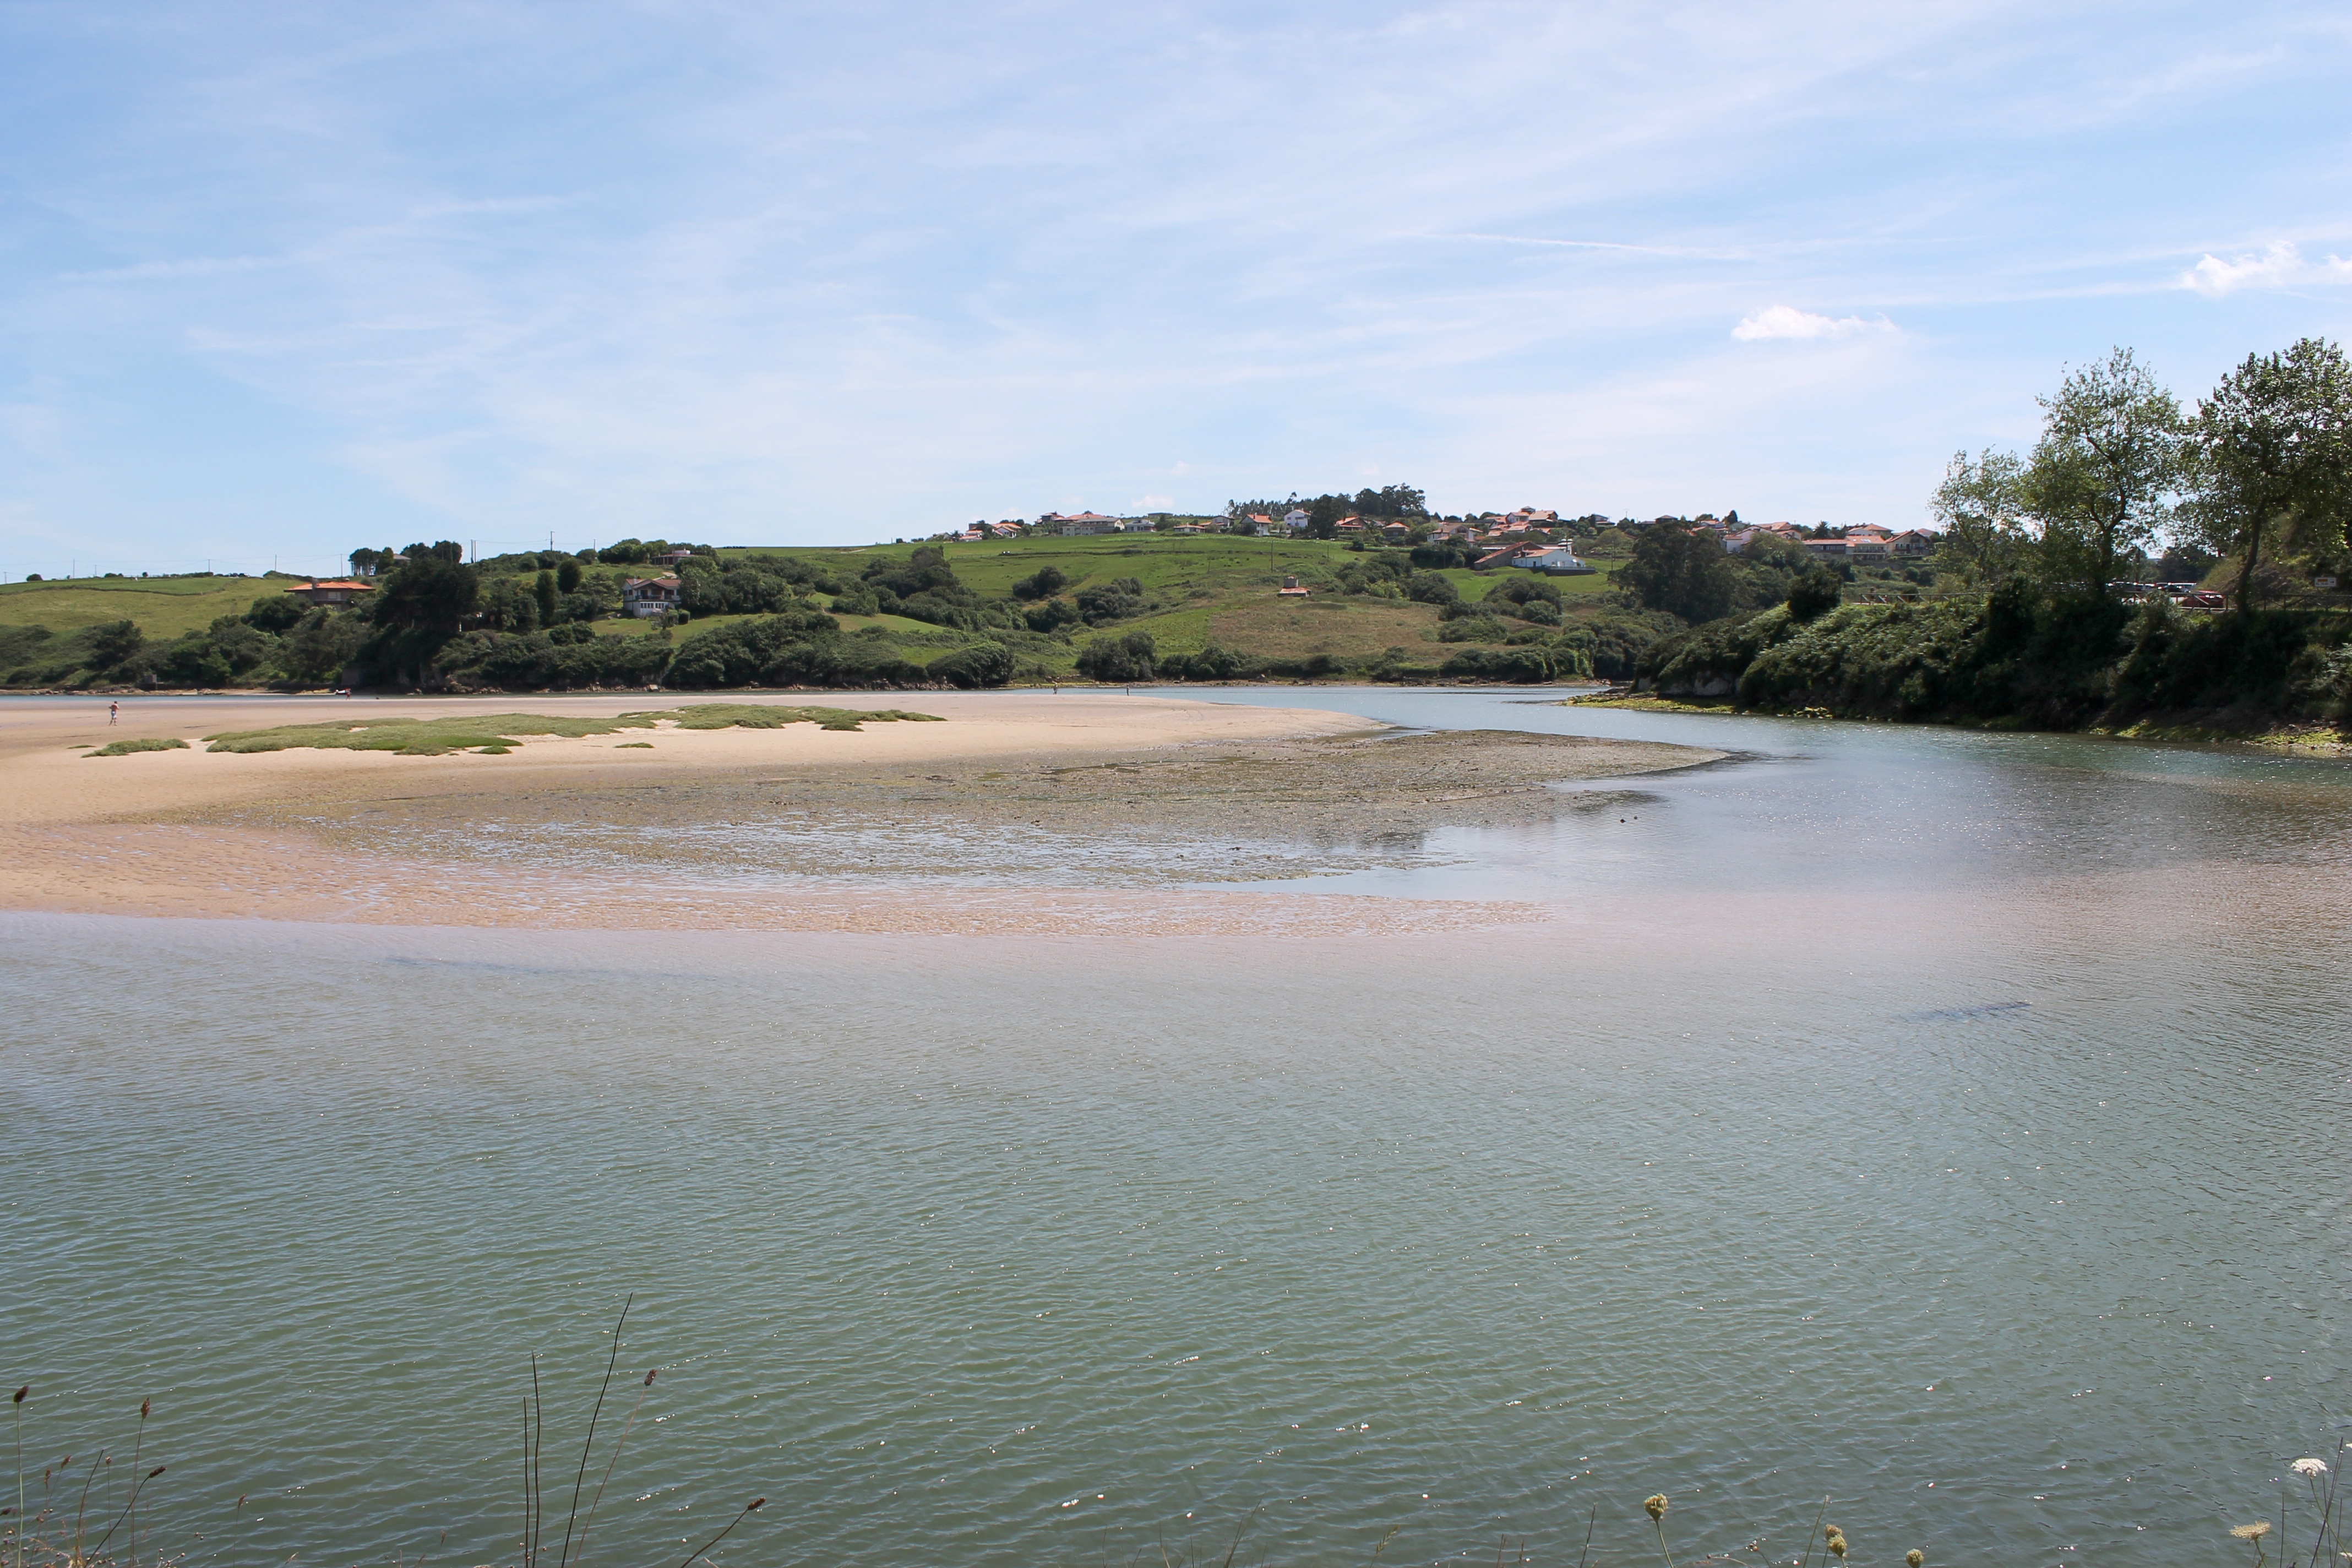
beach, landscape, sea, coast, water, shore, lake, river, vacation, bay, reservoir, body of water, wetland, estuary, ria, santander